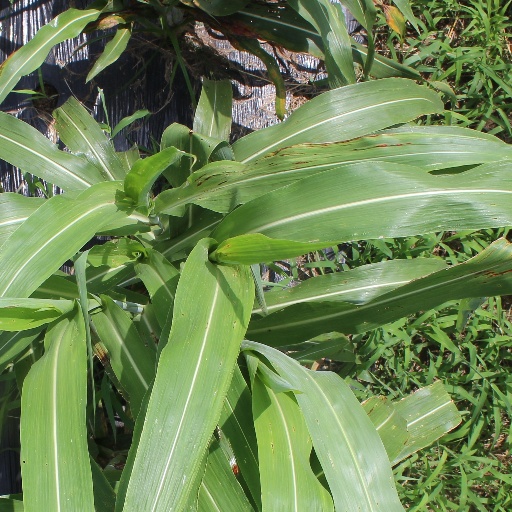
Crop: sorghum